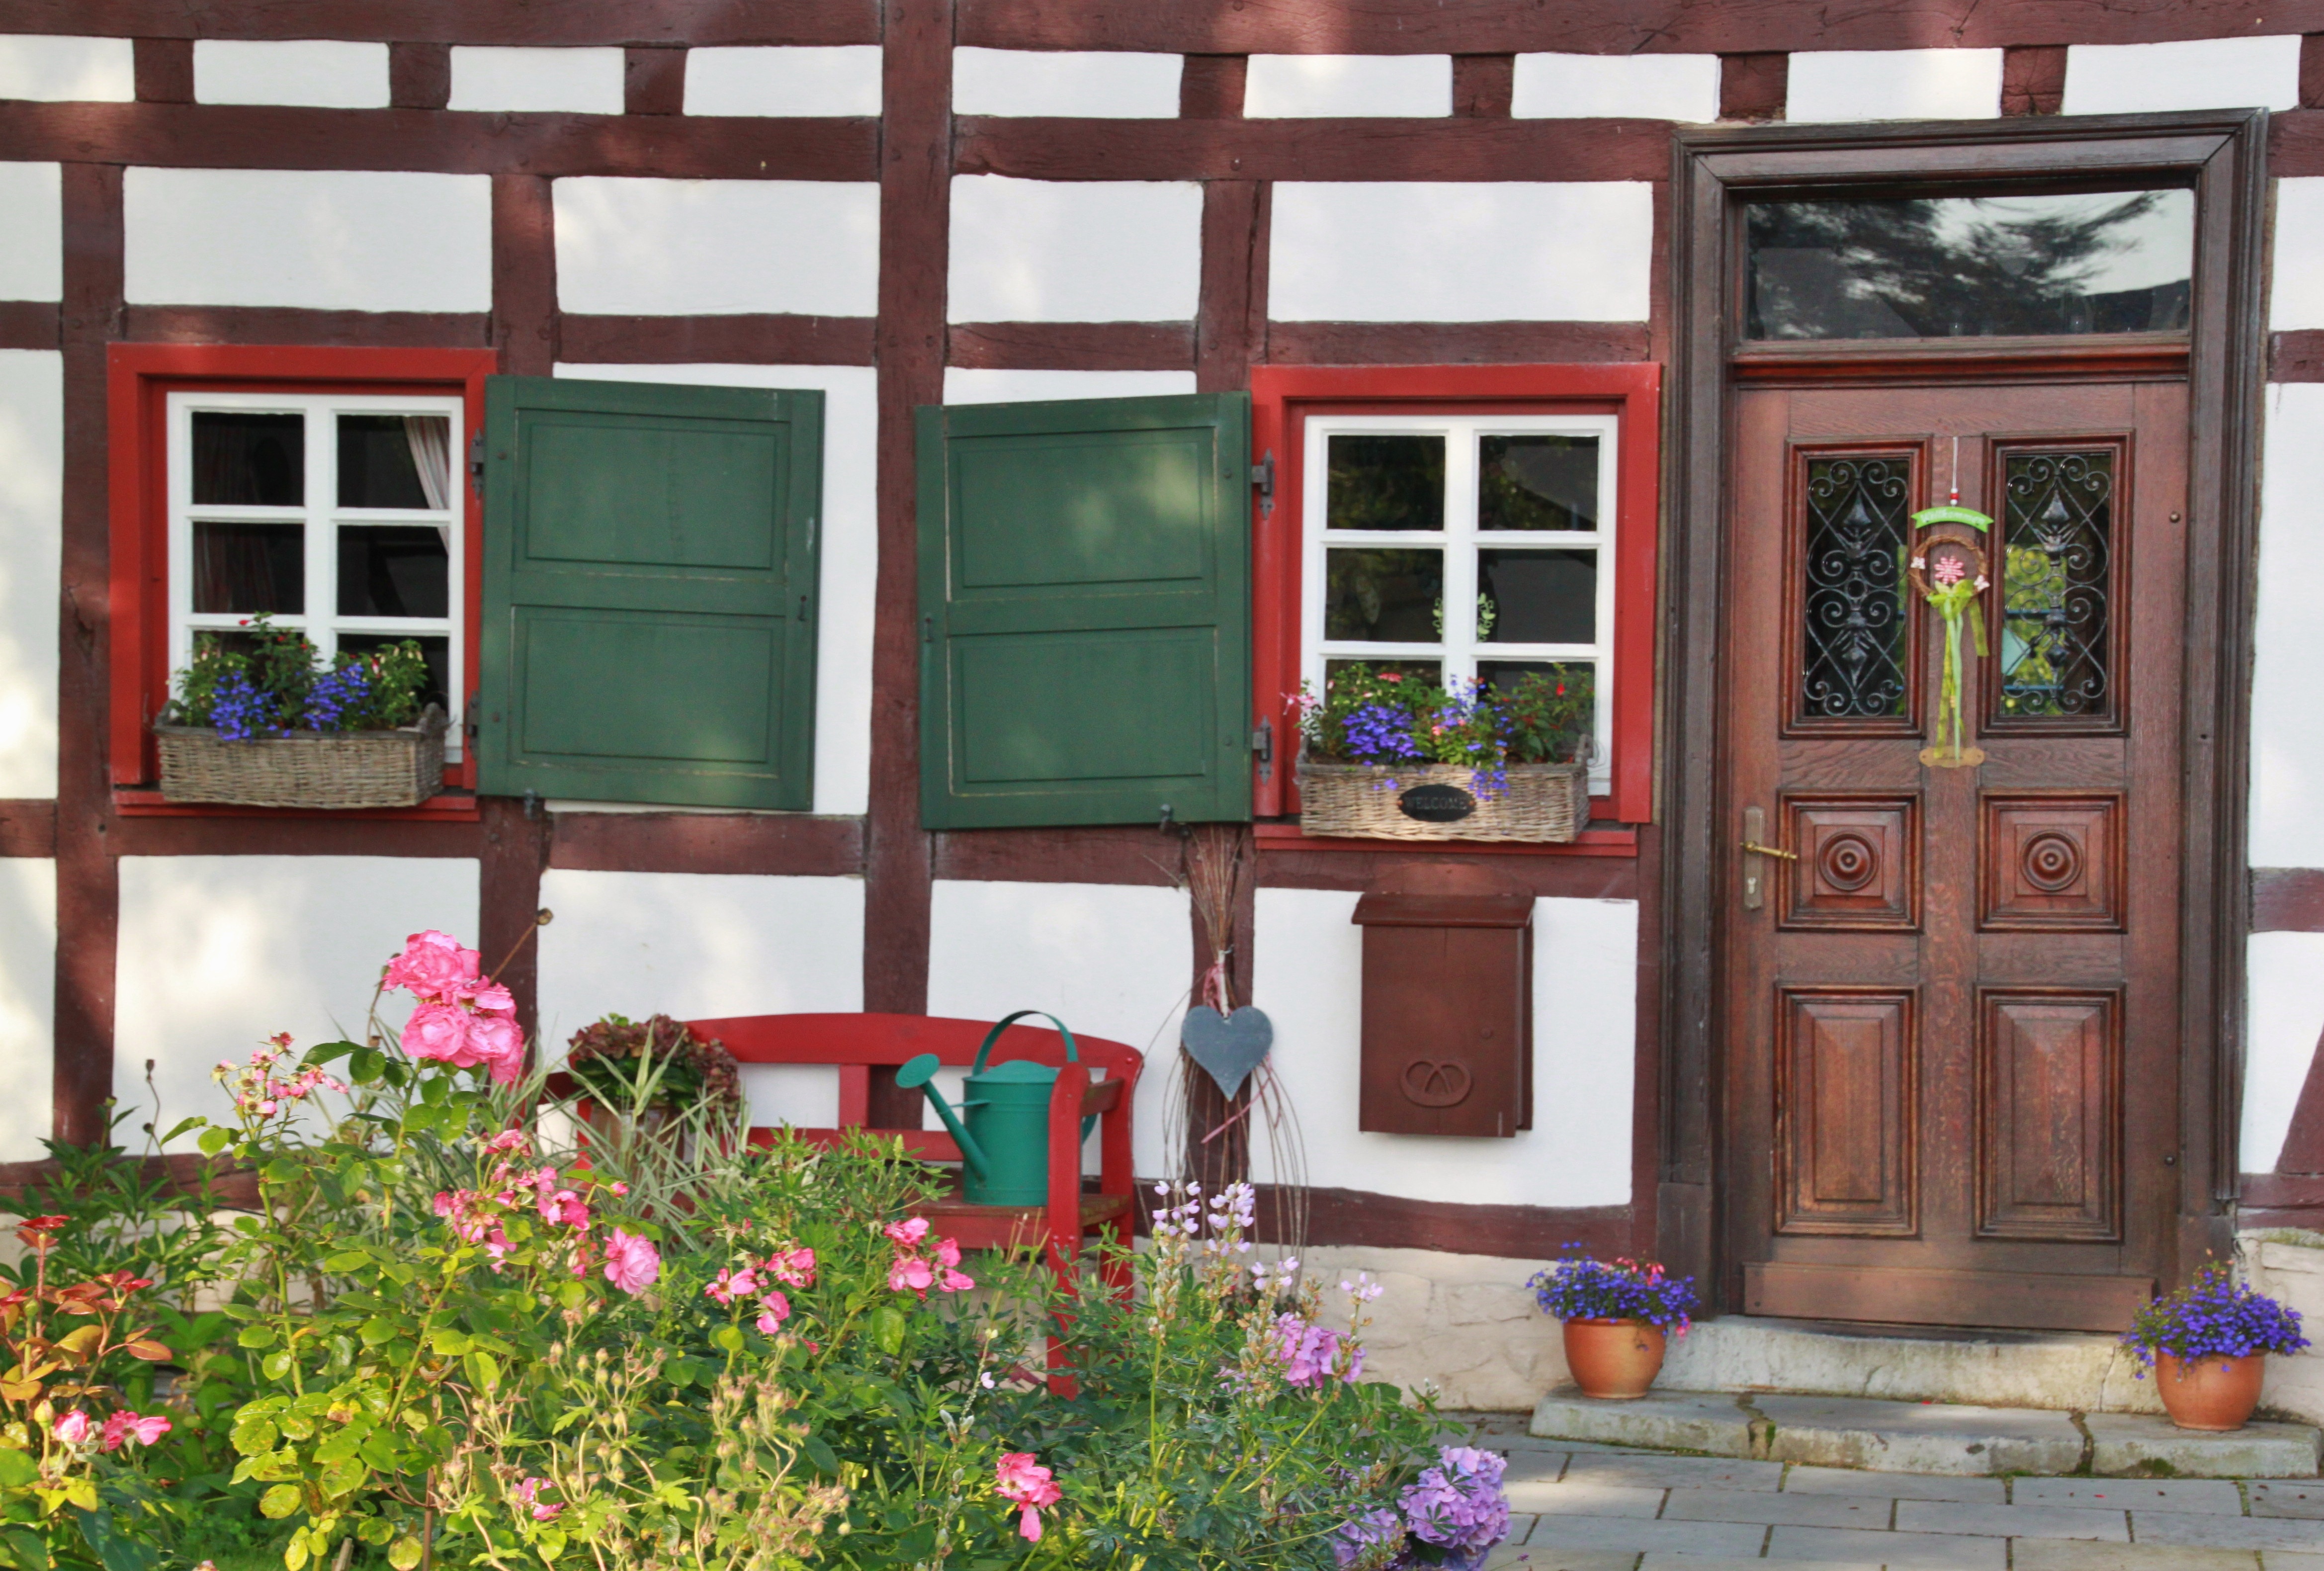
architecture, antique, house, window, building, old, home, porch, bar, idyllic, cottage, facade, garden, door, still life, shutter, flowers, front door, wooden bench, picturesque, estate, house entrance, historically, fachwerkhaus, garden flowers, truss, timber framed building, floral decorations, lattice windows, front yard, outdoor structure